Figure Eight Island

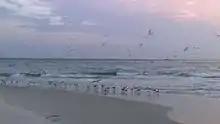
Gulls fishing in Rich Inlet, along the Figure Eight shore

The local chapter of the National Audubon Society has recorded 104 different species of birds on Figure Eight. Most live in Rich Inlet, generally considered the southernmost nesting area for the critically endangered Great Lakes piping plover. In 2015, approximately 800 Least Tern nested on the northern section of the island, making it the largest Least Tern colony in the state and one of the largest on the Eastern seaboard. Other birds that nested there include American Oystercatchers, Common Terns, Black Skimmers, Piping Plovers, Wilson's Plovers and Willets. Savannah Sparrows, Atlantic Plovers, Greater Yellowlegs, and pelicans have been found in Mason Inlet to the south.